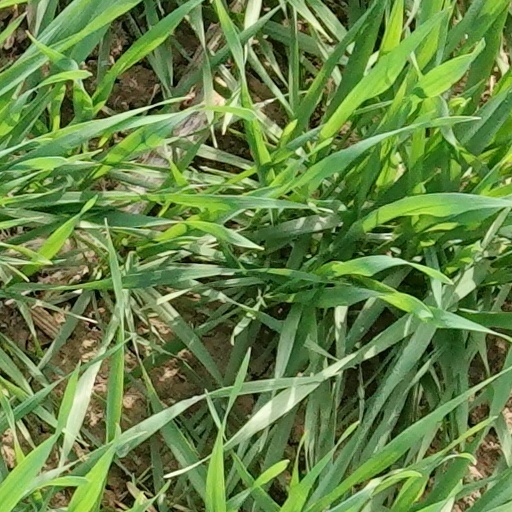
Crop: wheat